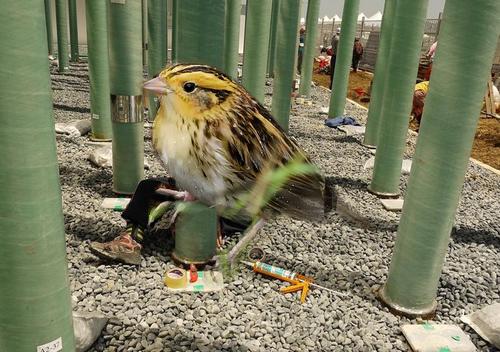
Bird species: Le_Conte_Sparrow
Bird type: landbird
Background: land